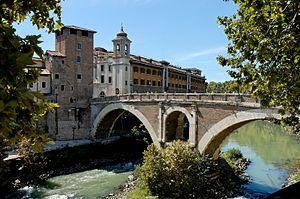
Le pont Fabricius sur le Tibre et l'île Tibérine, Rome. Vue depuis le lungotevere Pierleoni.
Une ouïe de pont, parfois aussi nommée dégueuloir, est une ouverture généralement circulaire aménagée dans le tympan d’un pont en maçonnerie pour permettre l’écoulement des eaux et réduire la charge hydraulique s’appliquant sur l’ouvrage.
Rome /ʁɔm/ est la capitale de l'Italie. Située au centre-ouest de la péninsule italienne, près de la mer Tyrrhénienne, elle est également la capitale de la région du Latium, et fut celle de l'Empire romain durant 357 ans. En 2019, elle compte 2 844 395 habitants établis sur 1 285 km², ce qui fait d'elle la commune la plus peuplée d'Italie et la troisième plus étendue d'Europe après Moscou et Londres. Son aire urbaine recense 4 356 403 habitants en 2016. Elle présente en outre la particularité de contenir un État enclavé dans son territoire : la cité-État du Vatican, dont le pape est le souverain. C'est le seul exemple existant d'un État à l'intérieur d'une ville.
Cette liste de ponts d'Italie a pour vocation de présenter une liste de ponts remarquables d'Italie, tant par leurs caractéristiques dimensionnelles, que par leur intérêt architectural ou historique.